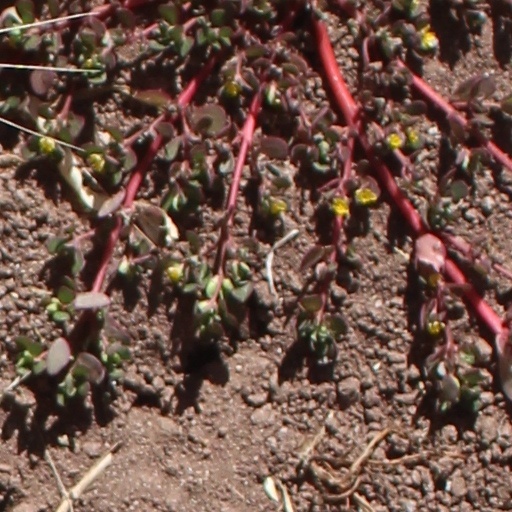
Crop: wheat